Slavs

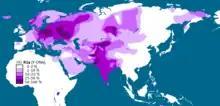
Global distribution of the R1a haplogroup, which is the most frequently found haplogroup among the Slavic peoples of Europe

Pan-Slavism, a movement which came into prominence in the mid-19th century, emphasized the common heritage and unity of all the Slavic peoples. The main focus was in the Balkans where the South Slavs had been ruled for centuries by other empires: the Byzantine Empire, Austria-Hungary, the Ottoman Empire, and Venice. Austria-Hungary envisioned its own political concept of Austro-Slavism, in opposition of Pan-Slavism that was predominantly led by the Russian Empire.